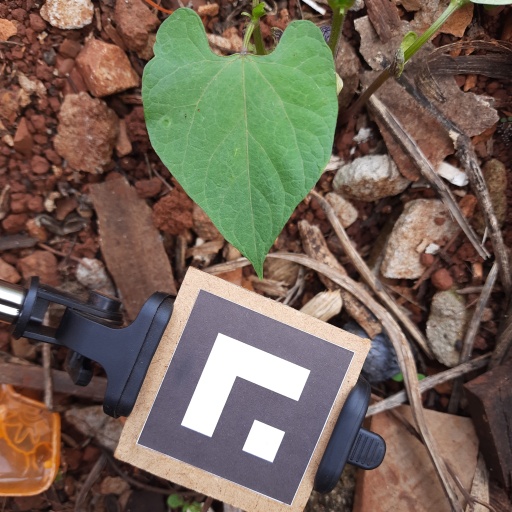
Observations: flat surface, no eating holes, under shade